The Three Musketeers (Studebaker engineers)

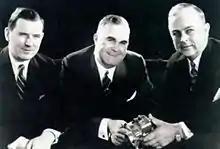
Three Musketeers - Chrysler Engineers Carl Breer (right), Fred Zeder (center), and Owen Skelton (left) in 1933.

The nucleus of the engineering team initially formed when Allis-Chalmers Manufacturing Company selected twenty-five university graduates in mechanical engineering to go through their two-year apprenticeship course. Frederick Morrell Zeder and Carl Breer were two such students, picked in 1909; they became close friends during the course. Zeder, the "front man for the team", was born in 1886; he graduated from the University of Michigan in 1909 with a degree in mechanical engineering and became an erecting engineer for the Allis-Chalmers Company in 1910. Later, he would lead a consulting firm specializing in power plant design, and join the EMF Company (which was taken over by Studebaker in 1912).